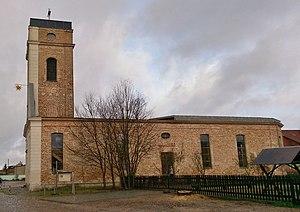
Vue du sud de l'église de la Sainte-Croix de Vierraden, ville de Schwedt/Oder, arrondissement Uckermark, état fédéral de Brandebourg, Allemagne Object location53°